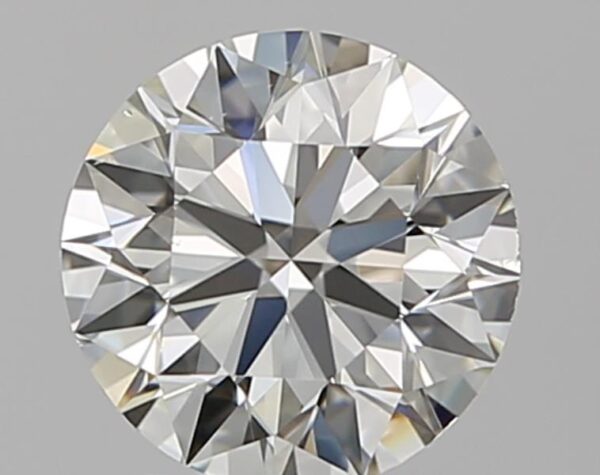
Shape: round
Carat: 0.9
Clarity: VS2
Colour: I
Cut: EX
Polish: EX
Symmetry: EX
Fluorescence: N
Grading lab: GIA
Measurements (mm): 6.15 x 6.17 x 3.84